Capo Miseno Lighthouse

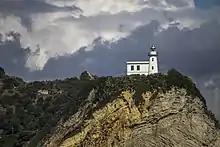
Capo Miseno Lighthouse

Capo Miseno Lighthouse is an active lighthouse located at the end of the promontory, with the same name, that marks the north-western limit of the Gulf of Naples as well as the Gulf of Pozzuoli toward the Tyrrhenian Sea in the province of Naples.